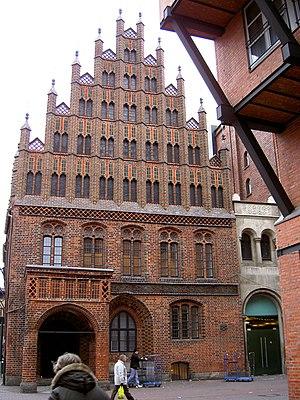
Hanovre est une ville du nord de l’Allemagne, capitale du Land de Basse-Saxe et située au bord de la rivière Leine. Avec ses 516 000 habitants, elle est la plus grande ville du Land et la troisième plus grande ville du Nord de l’Allemagne après Hambourg et Brême. La ville fait partie de la région métropolitaine de Hanovre-Brunswick-Göttingen-Wolfsbourg, la huitième d’Allemagne. Elle est également le siège de la région de Hanovre, un regroupement de 21 communes.